Question: Please indicate a possible affordance area of the drag_suitcase that can be used for holding
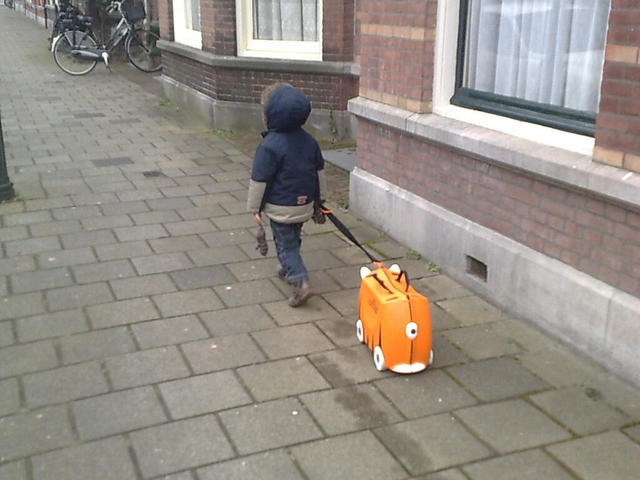
Answer: [308.5, 190, 334.5, 234]